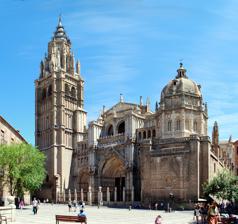
Building: Toledo Cathedral
Country: Spain
Year built: 1493
Seat of Archdiocese of Toledo, Spain Church in Toledo, Spain Toledo Cathedral Mary of Toledo Toledo Cathedral Spanish : Catedral Primada Santa María de Toledo Toledo Cathedral 39°51′25.5″N 4°01′26″W / 39.857083°N 4.02389°W / 39.857083; -4.02389 Location Toledo Country Spain Denomination Catholic Church Website www .catedralprimada .es History Status Cathedral Consecrated 587 Architecture Functional status Active Architect(s) Master Martín Petrus Petri Architectural type church Style High Gothic Groundbreaking 1227 Completed 1493 Specifications Length 120 metres (390 ft) Width 59 metres (194 ft) Nave width 18 metres (59 ft) Height 44.5 metres (146 ft) Administration Archdiocese Toledo Clergy Archbishop Francisco Cerro Chaves Dean D. Juan Sánchez Rodríguez ( Dean of the Chapter ) Laity Organist(s) Félix González-Mohíno Bartolomé The Primatial Cathedral of Saint Mary of Toledo ( Spanish : Catedral Primada Santa María de Toledo ), otherwise known as Toledo Cathedral , is a Catholic church in Toledo, Spain . It is the seat of the Metropolitan Archdiocese of Toledo . The cathedral of Toledo is one of the three 13th-century High Gothic cathedrals in Spain and is considered, in the opinion of some authorities, to be the magnum opus of the Gothic style in Spain. It was begun in 1226 under the rule of Ferdinand III , and the last Gothic contributions were made in the 15th century when, in 1493, the vaults of the central nave were finished during the time of the Catholic Monarchs . It was modeled after the Bourges Cathedral , although its five naves plan is a consequence of the constructors' intention to cover all of the sacred space of the former city mosque with the cathedral, and of the former sahn with the cloister . It also combines some characteristics of the Mudéjar style, mainly in the cloister, with the presence of multifoiled arches in the triforium . The spectacular incorporation of light and the structural achievements of the ambulatory vaults are some of its more remarkable aspects. It is built with white limestone from the quarries of Olihuelas, near Toledo. It is popularly known as Dives Toletana (meaning The Rich Toledan in Latin). The Mozarabic Chapel in the Cathedral of Toledo still uses the Hispano-Mozarabic Rite and music. History Origins The main façade, from the Plaza del Ayuntamiento. For many years, an unwritten popular tradition has held that there was originally a church from the era of the first Archbishop Eugene (Saint Eugene of Toledo) located in the same place as the present cathedral. This church was consecrated for a second time in the year 587, after having undergone some alterations, as testified by a 16th-century inscription preserved on a pillar in the rear of the nave of the church which states: In the name of the Lord the Church of Saint Mary was consecrated as Catholic, the first day of the ides of April, in the joyful first year of the reign of our most glorious king Flavius Reccared, Era 625 [13 of April of 587]. The city had been the episcopal seat of Visigothic Spain. The numerous Councils of Toledo attest to its important ecclesiastical past. Also, the abjuration of Arianism on the part of Reccared occurred there. The Muslim invasion did not immediately eliminate the Christian presence and the bishopric remained established in the church of Saint Mary of Alfizén. The Visigothic church was torn down and the main mosque of the city of Toledo was erected in its place. Some investigators point out that the prayer hall of the mosque corresponds with the layout of the five naves of the current cathedral; the sahn would coincide with part of the current cloister and the chapel of Saint Peter and the minaret with the belltower. Using certain archeological data it is possible to discern an Islamic column mounted inside the chapel of Saint Lucy; the marble shafts that decorate the exterior of the choir are an improvement of an old Muslim construction, and the intertwined arches of caliphate style in the triforium of the main chapel and of the ambulatory coincide with the Muslim construction tradition of Cordova . The Cathedral of Alfonso VI Alfonso VI of León and Castile. The city of Toledo was reconquered by Alfonso VI, King of León and Castile , in 1085. One of the points of the Muslim capitulation that made possible the transfer of the city without bloodshed was the king's promise to conserve and respect their institutions of higher learning, as well as the customs and religion of the Muslim population which had coexisted with the larger Mozarabic population. Naturally, the preservation of the main mosque was integral to this compromise. Shortly thereafter, the king had to depart on matters of state, leaving the city in charge of his wife Constance and the abbot of the monastery of Sahagún , Bernard of Sedirac (or Bernard of Cluny), who had been elevated to the rank of archbishop of Toledo. These two, in mutual accord and taking advantage of the absence of the king, undertook an unfortunate action which, as told by the priest Mariana in his General History of Spain , almost provoked a Muslim uprising and consequent ruin of the recently conquered city. On 25 October 1087, the archbishop in cooperation with Queen Constance sent an armed contingent to seize the mosque by force. They proceeded to install a provisional altar and hung a bell in the minaret, following Christian custom to 'cast out the filthiness of the law of Mohammed'. The priest Mariana writes that king Alfonso VI was so irritated by these events that neither the archbishop nor the queen were able to prevent him from ordering the execution of all the active participants. Legend tells that the local Muslim populace itself helped restore peace, with its chief negotiator, faqih Abu Walid, requesting the king to show mercy, and imploring his fellow townsmen to accept the Christian usurpation as legitimate. In gratitude for this gesture, the Cathedral Chapter dedicated a homage to Walid and ordered his effigy to be placed on one of the pillars in the main chapel, in this way perpetuating his memory. Thus the conversion of the Toledan mosque was upheld and it remained consecrated as a Christian cathedral. The building plans of the former mosque have not been preserved nor is the appearance of the structure known, but taking into account the preserved vestiges of mosques in other Spanish cities (in Seville , Jaén , Granada , Málaga , and the Mosque-Cathedral of Córdoba ), it may be supposed that it was a columnary building, with horseshoe arcades on top of columns in revision of earlier Roman and Visigothic construction. It is possible that it appeared very much like the Church of the Savior of Toledo, previously a mosque. King Alfonso VI made important donations to the new church. On 18 December 1086, the cathedral was placed under the advocacy of María and it was granted villas, hamlets, mills and one third of the revenues of all the rest of the churches of the city. The first royal privilege that is preserved is a prayer in Latin , beginning: Ego Disponente Deo Adefonsus, Esperie imperator, condeco sedi metropolitane, scilicet, Sancte Marie urbis Toletane honorem integrum ut decent abere pontificalem sedem secundum quod preteritis fuit constitutum a sanctis patribus... In English: I, Alfonsus, Emperor of Hesperia by the disposition of God, grant to the metropolitan See, that is, the church of Saint Mary in the city of Toledo, the complete honour that she should have the pontifical see according to what before was constituted by the holy fathers… Pope Urban II recognised this church in 1088 as the primatial cathedral over the rest of the kingdom. The mosque-cathedral remained intact until the 13th century, when in the year 1222 a Papal bull issued by the Pope authorised the construction of a new cathedral which was begun in 1224 (or 1225). The official ceremony of the laying of the foundation stone took place in 1226 (other sources say 1227), with the presence of King Ferdinand the Saint . Throughout the 13th century the cathedral's income tax was raised through the previous incorporation of Alcalá de Henares into its archiepiscopal territories in 1129. The Cathedral of the Archbishop Ximénez de Rada The layout of the cathedral as now seen was set in the 13th century, while Rodrigo Ximénez de Rada was archbishop of Toledo and during the reign of a young Ferdinand III of Castile. Commencement of the work was delayed until the king could be present at the official ceremonial cornerstone-laying (1227). Ximénez de Rada was elected bishop of Toledo in 1209, and thenceforth he defended the primacy of the Toledan See before the Papal authority. He aimed to build a grand cathedral, worthy of the city he governed. When he came to office, the mosque-cathedral had ample space, but with a low roof, making the interior noisy. The cathedral was aged; some sections had been demolished by his predecessor, and the structure lacked the slenderness and height of other religious edifices of similar importance. Ximénez de Rada became the enthusiastic promoter for a new cathedral, to be built in contemporary Gothic style . He was so enthusiastic about the project and involved himself so much in it that it was later falsely rumoured that he was the designer-architect of the cathedral. The archbishop spent a few years maintaining and reinforcing the old structure in hopes that his dream would be realised. The building Plan of the cathedral. The structure of the building is greatly influenced by the French Gothic style of the 13th century, but adapted to Spanish taste. It measures 120 metres (390 ft) in length by 59 metres (194 ft) in width and 44.5 metres (146 ft) high. It consists of five naves with transept and double ambulatory. The outer naves present an odd anomaly in being a little wider than the other two. The oldest part of the building is the sanctuary, which maintains in its architecture the original triforia that extended along the length of the naves and were removed in one of the many alterations that the cathedral underwent. Still in the Gothic period, these triforia were replaced with large stained-glass windows. Those triforia that survive in the sanctuary are of Mudéjar influence. The lowest section is made of cusped arches that rest on paired columns and the upper section presents interlaced arches typical of Mudéjar. It is not known if these Mudéjar themes existed in the previous mosque and were copied as a reminder or if they were added in one of the improvements of the stonework, as something original and tasteful. In the sanctuary, one encounters the double ambulatory, which is doubled as would correspond to a ground plan of five naves. This double ambulatory is of grand proportions and is enriched with architectural elements and an original vaulting. The new sections of the chapels were resolved with alternate plans of rectangles and triangles, which allowed for each chapel to be of a different size, rectangular plans being larger and triangular plans smaller. This method of distributing the sanctuary can be seen in the French cathedrals of Paris , Bourges and Le Mans , the last cathedral being the most similar in appearance, although the three are more slender in aspect than the Spanish cathedral. The various reforms that were made over time altered the arrangement of some of the chapels; for example, in one case just one chapel was reconstructed in the former space of three. The vaults of the naves are quadripartite except for those of the transept and the chancel which are reinforced with tiercerons . The master builders and their patrons The cathedral seen from the Church of San Ildefonso For centuries it was held with complete certainty that the first master architect of the cathedral of Toledo was Petrus Petri (Spanish: Pedro Pérez ). Such certainty was based on the only existing testimony regarding the authorship, a legend inscribed in vulgar Latin still visible on a tombstone: English translation: Petrus Petri, deceased in 1291, master of the church of Saint Mary of Toledo, whose fame was propagated by his good examples and customs, who constructed this temple and rests here, for what an admirable building he made, he will not feel the wrath of God. Towards the middle of the 20th century, the bishop of Ciudad Real thoroughly investigated this claim and brought to light a series of documents which demonstrated the existence of a first master prior to Petrus Petri called Master Martín, married to María Gómez and certainly of French origin, who had been summoned by Ximénez de Rada. One of the documents is dated to 1227 and names "a master Martín of the work of Saint Mary of Toledo". Another document lists income collected by the cathedral in 1234 and records again the name of "Master Martín of the work", of whom it is also written that he was a tenant of a house associated with the cathedral. In later writings there appear the names of Martín ( stonemason ) and Juan Martín (master of stonemasons), who are believed to be relatives of each other. No new documents have appeared, so at present this master Martín is accredited as the first architect. To this argument it must be added that the date of the beginning of construction does not correlate with the age of Petrus Petri who during those years must have been too young to be an architect. Studies released after this discovery indicate that the master Martín would be the designer of the chapels of the ambulatory and upon his departure by death or by absence the supervision of the work was taken up by master Petrus who finished the ambulatories and constructed the triforia in Toledan style. Towards the end of the 20th century, the sanctuary and two sections of the naves of the south side were completed. Near the end of the 14th century the existence of a master Rodrigo Alfonso is apparently documented; he laid the first stone of the cloister in 1389, under the patronage of Archbishop Pedro Tenorio , who died ten years later. The archbishop occupied himself with many works of the cathedral, such as the chapel of Saint Blaise in the cloister which is famous for the artistic richness of its frescos from the school of Siena . The next master of whom there is information was Alvar Martínez (in some sources called González), who was quantity surveyor of the Olihuelas limestone quarries at the boundary of Olías del Rey. He is the designer of the west façade whose construction was begun in 1418. Changes made in 1787 obscure the original appearance of this façade. He was also the designer of the only tower of the cathedral, which was built during the office of Archbishop Juan Martínez de Contreras, whose coat of arms appears in the frieze that crowns the first section. The crowning of the tower was done by another great master sculptor, the Fleming Hanequin de Bruselas, who moulded the coat of arms of the succeeding archbishop Juan de Cerezuela. With Hanequin came a group of illustrious masters: Egas Cueman (de Bruselas' brother) , Enrique Egas, and Juan Guas; these worked on façades, chapels, and sumptuary works, completing the work done in the Gothic idiom with their labor. The vaults at the footing of the central nave were closed in 1493, under the direction of Juan Guas and Enrique Egas, with the patronage and supervision of Cardinal Mendoza . Great patrons of the 16th century: works and artists Cardinal Ximénes de Cisneros During the 16th, 17th and 18th centuries, various modifications were made to the cathedral according to the new styles: architectural works including magnificent portals and chapels, and sumptuous works of sculpture and painting. The 16th century was the golden age of Toledo, which consequently came to be called the Imperial City . The best informed and most active patrons lived during this century. It was the archbishop-governors who, in the absence of the kings, attended to the city and added to its magnificence. In 1493, at the end of the 15th century, Cardinal Mendoza supervised the closing of the last vault of the cathedral and expressed in his will his desire to be buried in the presbytery. In the first decade of the 16th century, the cenotaph was built in Renaissance style. This work is attributed to a team working under the leadership of Domenico Fancelli, although some authorities attribute it to Andrea Sansovino. Cardinal Cisneros occupied the cardinalate office for twenty-two years; under his influence and sponsorship important works were done (perhaps the most important was the Mozarabic chapel), realised by masters of the stature of Juan Francés ( reja , or the ironwork screen, of the Mozarabic chapel), Enrique Egas, Juan de Borgoña (paintings of the Mozarabic chapel) and its grandmaster Pedro de Gumiel. Cisneros also ordered the magnificent main altarpiece to be built (the work of Diego Copín de Holanda) and the high cloister for the canonical community, plus the library. He was followed by Guillermo de Croy , the Chief of the Spanish treasury ( contador mayor ), who never resided in Toledo. Alfonso de Fonseca y Acevedo (who had been archbishop of Santiago de Compostela ) was the promoter of the New Kings chapel, which was planned by the architect Alonso de Covarrubias. Paintings by Mariano Salvador Maella were added in the 18th century. With the ascent of Bishop Juan Tavera, the Toledan Renaissance reached its height of splendor. Under his governance, the choir of Alonso Berruguete and Felipe Vigarny, the interior façades of the transept, the chapel of Saint John or of the Treasure and other façades and adornments were constructed. During Archbishop Juan Martínez Siliceo's time in office, the cathedral was adorned with the screen of the main chapel, the work of Francisco de Villalpando. Cardinal Gaspar de Quiroga was responsible for the architectural complex of the chapel of the Tabernacle, the Reliquary and the courtyard and house of the treasurer. The renderings and plans were drawn by the grandmaster Nicolás de Vergara el Mozo . To construct this complex, the Hospital of the King was torn down and rebuilt on its former site; these works were carried out under the supervision of Cardinal Bernardo de Sandoval y Rojas and the architect Nicolás de Vergara in the 17th century. Exterior Main façade and the great portals Puerta del Perdón ( Portal of Forgiveness ) The main façade faces an irregular square containing the town hall and the Archbishop's Palace. To the left is the bell tower and to the right the projecting Mozarabic chapel that occupies the place where the second tower was to be built. To the left of the main façade rises the only tower of the cathedral. The dome that is seen to the right belongs to the Mozarabic chapel which was commissioned by Cardinal Cisneros. The tower has two parts: the lower part, of square cross-section, was designed by Alvar Martínez; the upper, octagonal part was designed by Hanequin de Bruselas. It is topped by a spire. The main façade has three portals, known as, respectively, Puerta del Perdón (Portal of Forgiveness, in the centre), Puerta del Juicio Final (Portal of the Last Judgment, to the right) and Puerta del Infierno (Portal of Hell , to the left). The Portal of Forgiveness belongs to the 15th century—it was begun under the direction of Alvar Martínez in 1418. It is so called because indulgences were granted to penitents who entered through it. These days it is always closed and is used only on special occasions and upon the investiture of new archbishops of the primatial cathedral. It has one great arch with six Gothic archivolts . The decoration consists of typical Gothic iconography, with the figure of the Saviour in the mullion and an apostolates in the jambs . In the tympanum , the Virgin gives the chasuble to Saint Ildephonsus , a particularly special theme for the cathedral which is repeated in the interior in the chapels and paintings. The leaves of the doors measure more than five meters in height and are covered by elaborately fashioned bronze plates, which date to the 14th century. The Portal of the Last Judgement is the oldest of the three, and represents, as its name suggests, the Last Judgment. The Portal of Hell , in contrast, does not contain figurative motifs, only floral decoration. It is also known as the Portal of the Tower or of the Palms as it used to be reserved as an entrance for the procession of the palms on Palm Sunday . Puerta del reloj ( Portal of the Clock ) The façade was modified in 1787 by the architect Eugenio Durango under the orders of Cardinal Lorenzana. The sculptor was Mariano Salvatierra. The work was necessary because of the deterioration of the stone, which was not of good quality. It is possible that the portals were to be moved forward between buttresses instead of their current position, but this is not known for certain. Portal of the Clock The Portal of the Clock is the oldest of the portals, begun in the 14th century and located in the façade of the north side. In addition, it is also known as: Portal of the Fair , because it opened to the street where the fair was celebrated. Portal of the Chapinería (shoe-maker shop) , because it fronts the street which bears that name, the place where clogs were made and sold. Portal of the Ollas , because in its decoration some ollas can be seen. Portal of the Monarchs , alluding to the iconography of its sculpture. Portal of the Lost Boy , also because of the iconography. The tympanum is divided into four horizontal panels, in which there are scenes from the life of Christ: the Annunciation , the Nativity , the Adoration of the Magi , the Massacre of the Innocents , the Flight into Egypt , the Circumcision of Jesus , the Finding in the Temple , the Presentation of Jesus at the Temple , the Baptism and the Marriage at Cana . In the upper part of the tympanum, the Death of the Virgin is depicted. The column-mullion is decorated with an image of the Virgin and Child. In the jambs are images of kings and saints, all of which are the work of the sculptor Juan Alemán who also worked on the Portal of the Lions. Above this portal is found the later sculpting of Gregorio López Durango, whose work is also seen on the main façade. It is consolidation work that was needed because of the deteriorated state of the stone. The central intercolumniation above the portal is occupied by the face of the clock that gives it its name. The portal and its surrounding stonework form an appealing space with the entranceway enclosed by a Gothic screen; this is the work of Juan Francés, with very plain crosspieces, a small, carved frieze with a separation in the center, and a simple and harmonious design. Interior Inside are diverse medallions; the best are those of the Virgin of the Annunciation by Nicolás de Vergara el Mozo and of the Archangel Saint Gabriel by Juan Bautista Vázquez. It is also adorned with paintings and coats of arms. Above is the rose window of the 13th century that contains the oldest stained glass of the cathedral. Portal of the Lions Puerta de los Leones ( Portal of the Lions ) The Portal of the Lions was built in the 15th and 16th centuries. It is the most modern of the great portals. It is so named because of the lions that surmount the columns of the gate that encloses the small entranceway. In addition, it has two other names: New Portal , for being the last that was built. Portal of Joy , in allusion to the celebration of the Assumption of the Virgin that is represented in the face of the back wall, over the archivolts. It was constructed between the years 1460 and 1466, under the mandate of Archbishop Alfonso Carrillo de Acuña, with designs from Hanequin of Brussels , also known as Anequín de Egas Cueman, and Enrique de Egas Cueman, his son, in collaboration with the Flemish sculptors Pedro and Juan Guas and Juan Alemán, designer of the Apostolate. These artists supervised a large workshop that included prestigious stonemasons and carvers. The statuary of this portal is one of the best Hispano-Flemish assemblages of the 15th century, above all the Virgin of the column-mullion and the statues of the jambs. The cherubim and musical angels that accompany the ascension of Mary to the sky are works of art executed with great delicacy. The façade was altered by Durango and Salvatierra, the same as in the other portals, to enhance the appearance of the building. The bronze leaves of the doors are the work of Francisco de Villalpando, who created a masterpiece on the 35 panels or plates. They are hidden from view, protected with wood panels. On top is the great Rose Window of polychromatic stained glass. The interior of the portal corresponds to the great façade of the transept on its southern side, on top of which rests the small balcony with balustrade that corresponds to the tribune where the organ of the Emperor is located. Higher up is the rose window, surrounded by a frame with its pendentives decorated with rosettes. In the lower part of the great façade is the portal divided by a column- mullion . Above the doors are the tympanum sculpted with themes of the genealogy of the Virgin whose designers were the same who worked on the exterior of this portal. On top of the tympanum is the plateresque carving with a great medallion of the Coronation of the Virgin in the center, the work of Gregorio Pardo (eldest son of Felipe Vigarny). On both sides are the statues of David and Solomon , attributed to Esteban Jamete. To the right and left of this front are two sepulchres. The one on the right is empty (it is believed that it was prepared to receive the remains of Brother Bartolomé Carranza ); that of the left holds the remains of Canon Alfonso de Rojas, represented in a praying statue. The bronze reja (metalwork screen) was made a century after the great screens of the main chapel and of the choir, in a style completely different from these, valuing solidity and utility more than the taste for ornamentation of the previous century. Its designer was Juan Álvarez de Molina, a native of Úbeda ( Jaén ), who made the screen in the city of Toledo in 1647. The documents preserved in regard to this say that the master metalsmith received 8,504 reales and 12 maravedís, in addition to the 27,000 reales that had been given to him earlier. The document gives account of the cost of the metal employed, which was nearly as much as the total payment he received for the work. Other portals and façades of the cathedral Level Portal The Level Portal is of Neo-Classical style, built in 1800. It is the only entrance to the cathedral that is level with the ground, without steps, so giving it its name. It was customary for processions to exit through this portal. Façade of Saint Katherine The Façade of Saint Katherine is of late Gothic style. Its archivolts are carved with vegetal motifs of leaves and foliage. The pillar that makes the mullion is splendidly carved on its side faces, with castles and lions. In its interior, it has two sections. The higher section is ornamented with a series of statues with small dossals. Portal of the Presentation The Portal of the Presentation is from the time of Cardinal Tavera; it is richly carved with imagery of miniatures in good quality, very white stone. Tower Tower of the Cathedral The original plan was to build two symmetric towers on each side of the west façade, but when the one at the northern corner was raised, it was discovered that the ground beneath the site planned for the southern tower was unstable due to an underground water stream. Even so, the Mozarabic chapel was later built there. The tower was designed and built mostly by Alvar Martínez; it is Gothic, with some decorative Mudéjar influence and reaches a height of 92 m (301 ft). Four levels and a fifth of lesser height rise on a square elevated base which houses the chapel of the Treasury. Between the first and the second level a frieze of black marble unfolds horizontally, with the coat of arms of Archbishop Juan Martínez de Contreras (whose mandate was from 1422 until 1438) inlaid in white marble. Master Martínez completed this part of the work in 1422, but left no plans or drawings for construction of the pinnacle and its spire. This top level of the tower with its octagonal body was designed by the architect Hanequin de Bruselas, who was summoned to finish its construction with a group of accomplished masters: Egas Cueman, Enrique Egas and Juan Guas among others. The pinnacle with its buttressed arches rests on the octagonal barrel of the fifth level and is topped with a spire that supports three crowns imitating a papal tiara . Interior Looking down the main chapel. Main Chapel Interior of the cathedral The main chapel of the cathedral brings together a wealth of artwork, starting with the architecture of the enclosure itself. In its original state, the enclosure was separated into two parts with two independent vaults. The polygonal vault pertained to the chapel of the Old Monarchs, which was somewhat separated. With this arbitrary division, the presbytery was improperly narrow for such a grand cathedral. Cardinal Cisneros insisted that he wanted this part of the cathedral to be rebuilt and despite some resistance from the Chapel Chapter, he finally received its consent to demolish the old chapel and build one with a wider presbytery and sufficient space for the great Gothic retable which he himself had commissioned. Also, in its original state, the chapel had been enclosed laterally by two magnificent screens of stone, which were like enormous gates. The Pulpit , or Gospel side of the church, with its screen, was demolished to make room for the sepulchre of Cardinal Mendoza. The lectern, or Epistle side, remains as it was and by this it can be deduced that it was part of a larger work. Some art critics assure us that this stone screen is the most beautiful part of the cathedral. It is possible that its construction was completed during the tenure of Archbishop Pedro de Luna whose polychromatic shield and coat of arms of Castile and León are displayed here. It is adorned with abundant statuary including a sculpted choir of angels that appear to be flying. The two pillars that form the passage to the interior of the chapel were built to harmonize with this work of fretted stone. On the left pillar is a statue of Martín Alhaja, the famous shepherd who (according to legend) led King Alfonso VIII of Castile through the Despeñaperros Pass in the Battle of Las Navas de Tolosa ; the other pillar is called Faqih's Pillar after its statue of Abu Walid who brought King Alfonso VI a message of tolerance (see this section ). The whole sanctuary is covered with carved and chiselled mythological figures of all sizes. On the Pulpit side are the beautifully decorated sepulchres of Alfonso VII and Doña Berenguela with their recumbent statues, while on the Lectern side are the tombs of Sancho III of Castile (The Desired) and Sancho IV (The Brave). The images of the monarchs were carved in wood by Copín de Holanda and polychromed by Francisco de Amberes . Chapel of the Sepulchre Below the main altar is the Chapel of the Sepulchre in the form of a crypt. It is entered from outside the presbytery, through a screen and the Portal, and down a staircase. It is a vaulted chapel which contains three altars. The center altar is dedicated to the Holy Sepulchre and has a sculptural grouping carved by Copín de Holanda. The altar on the right has important paintings by Luis Medina and Francisco Ricci. The altar on the left is dedicated to Saint Julian and presents a carving of the archbishop and two Italian panels with the theme of Saint Peter and Saint Paul. Retable Retable of the cathedral The retable of the Cathedral of Toledo is an extremely florid Gothic altarpiece; it is one of the last examples of this artistic style, which was disappearing as the Renaissance began to take hold in Spain. Commissioned by Cardinal Cisneros , the work was begun in 1497 and finished in 1504. Among the architects, painters and sculptors who collaborated in this collective masterwork were: Enrique Egas and Pedro Gumiel (design), Francisco de Amberes and Juan de Borgoña (estofado: the technique of finishing sculpture of wood with gilding and punched patterns, and polychromy ), Rodrigo Alemán , Felipe Vigarny , Diego Copín de Holanda y Sebastián de Almonacid (religious images), and Joan Peti (carving and filigree ). The retable rises to a great height above the altar; it includes an important statuary and a magnificent, delicate filigree of balusters, spires, small dossals, and chambranles, all done by Joan Peti. It consists of five continuous panels, the center panel being the widest; it is five storeys tall, and the lines of separation are stair-stepped. The themes of the central panel from bottom to top are: the figure of a seated Virgin and Child plated in silver on the predella , above this the tabernacle and a Gothic monstrance carved in wood, then a depiction of the Nativity, and above that, the Ascension. The whole culminates in a monumental scene of Christ's crucifixion at Calvary. Further themes of the life and passion of Jesus are represented on the other panels. Sepulchre of Cardinal Mendoza The sepulchre of Cardinal Mendoza was located in the cathedral as he himself had decreed in 1493; the Chapel Chapter had been opposed from the beginning to its being situated in the Presbytery, this space was reserved as the privileged prerogative of the monarchs. Nevertheless, in the end the structure of the choir had to be altered and the royal tombs moved to accommodate the sepulchre. In its final decision the Chapter deferred to the personal intervention in favor of the Cardinal by the Catholic Monarchs, who cited the invaluable services performed by those whom Isabel the Catholic called 'the three beautiful sins of the cardinal' (his children). When he died, on 11 January 1495 in Guadalajara , it was said those present had seen a sparkling white cross, perhaps in an effort to invest his posthumous reputation with an aura of sanctity. The sepulchre of Cardinal Mendoza was the first Castilian Renaissance sepulchre. The structure consists of an open central arch and two smaller arches, carved on two façades and through which the tomb can be seen from inside and outside, following the model of a Roman triumphal arch, which was shocking to those who assisted in its construction, as much for its spectacular form as for abandoning the Gothic style, which until that moment was the established convention. The authorship of the work is not clear, though it is attributed to the Florentine Jacopo d'Antonio Sansovino who later worked in the Portuguese court with a similar style. The impact on other later works was enormous: the sepulchres of Fadrique of Portugal, Pedro López de Ayala or Fernando de Arce, among others, were partial imitations of this new model. The interior chapels: overview Vaulted ceiling, high altar, and reja of the main chapel The main and minor chapels , conceived in the project of Rodrigo Ximénez de Rada, in their original state surrounded the sanctuary of the cathedral. Some were removed and others were widened or re-ordered. Of the minor chapels only the chapels of Saint Ann and Saint Giles remain. Of the main chapels those of Saint John the Baptist and Saint Leocadia remain with elements from the first era. The chapels of the Old Monarchs and of Saint Lucy remain with alterations only to their ornamentation. The rest were drastically modified or removed, even though in some the entrance can still be recognized: six small chapels of the ambulatory gave way in the 14th and 15th centuries to the burial chapels of Saint Ildephonsus and Saint James; that of the Christ of the Column (also called of Saint Bartholomew) was transformed at the beginning of the 17th century to give way to that of the Christ of the Students; those of Saint Barbara, of Saint Nicholas, of Saint Elizabeth and of the Holy Trinity were integrated into other structures although some details permit their earlier appearance to be discerned. After the various modifications, there now can be found the aforementioned Chapels of the Old Monarchs, Saint John the Baptist, Saint Leocadia and Saint Lucy, including that of Saint Eugene, of Saint Blaise (incorporated into the cloister), of Saint Peter and of the New Monarchs. In the subsequent remodeling and construction, the architects almost always followed the criterion of advancing from the sanctuary of the cathedral towards the wall, which explains the sometimes chaotic current layout, with respect to the early designs. The first name of the chapel of the Old Monarchs is unknown. The current name had its origin in 1498 when Cardinal Cisneros wanted to transfer the royal tombs from the main chapel, which in the end was never done. In the 13th century, this served as a sepulchre to house the remains of Archbishop González Díaz Palomeque. The chapel of Saint Lucy is one of the few places in the cathedral where some remains of the old mosque can still be seen—in particular, a column and its capital. The chapel of Saint Eugene (also called of Saint Peter the Old or of the Corpus Christi), is located on the south side, and retains the architectural style of the 13th century in contrast to the rest of the cathedral. The chapel of Saint Peter is the largest of all and serves as a parochial chapel. The cathedral has a heptagonal sanctuary, with two rows, and tierceron vaults; it was built at the beginning of the 15th century to serve as a burial chamber for Archbishop Sancho de Rojas. Mozarabic chapel Capilla Mozárabe The Mozarabic chapel is located at the southeast corner, and incorporates the foundations of an unbuilt second tower. The chapel was named originally the Chapel of the Corpus Christi in 1500 by Cardinal Cisneros . Its purpose was to provide a worship place for followers of the Hispano-Mozarabic rites . Centuries earlier, on 20 March 1101, King Alfonso VI had given certain privileges to the Mozarabes of Toledo in exchange for tribute. In 1371, King Henry II confirmed these privileges. Having founded this chapel, Cisneros encouraged the restoration and republishing of the codices, breviaries and missals of their rites; he seems to have aimed to conciliate that subset of the faithful. This supposition is reinforced by notice of the large sum he had to pay the Cathedral Chapter in order to do the work of joining the old chapter house and the minor chapels. The huge sum of 3800 gold florins was raised, suggesting there were sufficient local patrons in town to support the effort. Services in the Mozarabic Rite are still performed in this chapel. The chapel design encompasses a square floor plan under an octagonal dome. A coffered ceiling of Mozarabic style has been lost (perhaps in the fire in 1620, or by later remodeling). The current dome was designed in the 17th century by the son of El Greco , Jorge Manuel Theotocópuli ; it displays eight sections and a large roof lantern cupola. In the interior, Cardinal Cisneros commissioned Juan de Borgoña to depict highlights of the conquest of Oran . The Gothic ironwork screen was fashioned by Juan Francés (1524), and incorporates among its ornamental elements the coat of arms of Cardinal Cisneros. The mosaic crucifix dates to the 18th century. It is said that it was brought from Rome and that the ship was shipwrecked in transit, leaving the image for a time at the bottom of the sea until it was recovered. The crucifix proper is made of a single piece, carved in Mexican fennel root. Another Gothic rood screen , the work of the Toledan Julio Pascual , separates the choir from the rest of the chapel. Chapel of the New Monarchs The name Chapel of the New Monarchs is in reference to the new lineage of the Trastámara . The current chapel is located on the north side of the chapels of Saint James and of Leocadia, in the sanctuary, on the north side. It has an odd and difficult entrance designed by the architect Alonso de Covarrubias . Before being moved to this space, it was called the Royal Chapel and was located at the foot of the cathedral, on the side nave of the north side (the Gospel Pulpit side), encompassing the last section, which cut off and impeded passage to the end of the nave. The Chapel Chapter wanted to change the location of this chapel to clear the nave, and Archbishop Alonso de Fonseca y Acevedo asked for permission to change its position in his correspondence with the King. The difficulty was finding a suitable site, which was finally resolved through the efforts of its architect, Alonso de Covarrubias. Tomb of John I of Castile More than a chapel, it can be considered as a small church, of one nave with two sections and a polygonal apse, including a sacristy and an entrance vestibule, the original design of Covarrubias. It was built between 1531 and 1534. It is the first great work done by Covarrubias in Toledo. The two sections of the nave have Gothic Cross vaults but all of the ornamentation and carving of the sepulchres is in Renaissance style. They are separated by a screen, the work of Domingo de Céspedes. The first section forms the body of the small church with some altars and in the second section is where the relocated royal sepulchres were placed in Renaissance vaulted tombs, the work of Covarrubias. On one side are Henry II and his wife Juana Manuel ; in front of them, lying in sarcophagi, are Henry III the Infirm and Catherine of Lancaster . Through the arch that gives access to the presbytery are two small altars in neoclassical style. The main altar is by Mateo Medina. It has a painting by Maella with the theme of the Descension, framed by two Corinthian columns. On both sides of this altar are tombs with the respective praying statues of John I of Castile and his wife Eleanor of Aragon . As a historical memorial, the armor of the second lieutenant Duarte de Almeida, who fought in the Battle de Toro (where he lost both arms, and was taken prisoner by the troops of the Catholic Monarchs in 1476), is kept in this chapel. Chapels of the south wall Chapel of the Epiphany : is a continuation of the Mozarabic chapel. The painting of the altarpiece, attributed to Juan de Borgoña (died c. 1438), on the theme of the Adoration of the Magi, inspired the name of this chapel. It was endowed in 1397 by Pedro Fernández de Burgos and his wife Maria Fernandez, who are buried on the Epistle side of the wall. It was later restored by Luis Daza (died 1504) who was chaplain to Henry IV. It has a well-executed screen enclosing it, in the style of the rejero ( screen-maker ) Juan Francés. A portrait of the chaplain is seen in the figure of the donor in the predella of the altarpiece. On one side of this chapel is his sepulchre, in a Gothic arcosolium . The frescos in the Chapter Room, also by Juan de Borgona, representing the life of the Virgin, Christ's Passion, and the Last Judgment set within a trompe l'oeil gallery of columns, have long been understood to be the first introduction of a Renaissance painting style to Castile. Chapel of the Conception : is accessed through a screen of much artistic value which incorporates the coat of arms of the Salcedo family, as construction of the chapel was financed in 1502 by Juan de Salcedo, apostolic protonotary and Toledan canon. On its altarpiece are paintings by Francisco de Amberes and to the left side is the sepulchre of its patron. Chapel of Saint Martin: is also enclosed by a large screen, signed by Juan Francés with the following signature: "Juan Francés, grandmaster reja-maker". The chapel has a well-regarded altarpiece, believed to have been worked on by the masters Juan de Borgoña and Francisco de Amberes. It is divided into three panels and five vertical sections. The central panel represents the namesake of the chapel, Saint Martin of Tours ; it is believed to be the work of Andrés Florentino. On the sides of the altar are arcosolia containing the sepulchres of the canons Tomás González de Villanueva and Juan López de León; their sarcophagi are covered by their recumbent statues. Chapel of Saint Eugene: is unique in retaining the original architecture from the 13th century. Previously called the Chapel of Saint Peter, its name was changed during the time of the Archbishop Sancho de Rojas. It is enclosed by a screen very similar to the others signed by Juan Francés. On the altarpiece is the image of its namesake saint, the archbishop of Toledo, by Copín de Holanda. This chapel contains a work distinguished by its early date and its art, i.e., the sepulchre of the Bailiff of Toledo called Fernán Gudiel, who died in 1278. It is in Mudéjar style, with neither architecture nor sculpture, decorated simply with plasterwork in which geometric themes predominate. The arcosolium is delimited by two double columns that protrude from the upper frieze or cornice, which is adorned with decorative corbels called muqarnas . Lining this cornice is a repetitive inscription in the Arabic language which says: "The Mother of God. To the Virgin Mary". Toledo - St. Christopher carrying the Christ Child The other tomb is the burial place of the canon and bishop Ferdinand of Castillo, who died in 1521, the work wholly done by Alonso de Covarrubias. On the wall of the aisle between the chapel and the Portal of the Lions is the monumental painting of Saint Christopher ( San Cristobalón ) carrying the Christ child, painted in an earlier period and restored in 1638 by the painter Gabriel de Rueda. Chapels of the ambulatory The original chapels were small and were designed to alternate in size, according to how the vaults were aligned. With time, reforms were made that completely changed the placement and size of some of these. The original chapels Chapel of Saint Lucy (Patron saint of the blind): also called Chapel of Saint Joseph. Its original architecture from the 13th century is preserved; it contains some paintings and epitaphs. Chapel of the Old Monarchs : the previous chapel with this name, founded by Sancho IV, was located in the high part of the presbytery, where the sepulchres of the monarchs are paid respect. Cardinal Cisneros had it dismantled and ordered it relocated to the place it now occupies. It is enclosed with a well-worked screen by Domingo de Céspedes. The chapel contains three interesting retables: the center retable has eleven good Hispano-Flemish panels and a relic of the Holy Face of Jesus , a present from Pope Innocent X, which King Philip IV commanded to be placed here. Chapel of Saint Ann : has a fine Plateresque screen and contains the tomb of its sponsor, Juan de Mariana. It is one of the smallest chapels. Chapel of Saint John the Baptist : is enclosed with a Gothic screen. Its sponsor was the archdeacon of Niebla and canon of Toledo, Fernando Díaz de Toledo, whose tomb suffered damage in 1790, sparing only the recumbent figure which was placed on one side of the chapel. A relic with a valuable ivory statue of Christ is also preserved in a shrine within this space. The chapel has a sacristy, corresponding to what had been the chapel of Saint Britus or Saint Bricius. Chapel of Saint Giles : is considered a jewel amongst the chapels, although it is very small. Its sponsor was Miguel Díaz, canon and apostolic notary, a man of refined artistic taste who commissioned the entire interior to be painted with decoration in Pompeiian style, a style which at the time was fashionable in the Escorial . The screenwork was also executed in good taste. The chapel has a small altar of various marblework. The Chapterhouse ( Sala Capitular ) Beyond the chapels of the ambulatory stands the Chapterhouse. First one passes through a fine portal by Diego Copin (1510) to the Antesala , an old chapel of small size which serves as a kind of vestibule through which the Chapterhouse is entered; it has a marble floor, an artesonado (a coffered wooden ceiling with lacery of interlaced laths), by Francisco de Lara (1517), and a plateresque frieze by Juan de Borgoña. The Antesala is furnished with wardrobes or cabinets; the finer work on the left with Hellenistic decoration is by Gregorio Pardo (1551), and that on the right is by Gregorio López Durango (1780). The square portal leading from here to the Chapterhouse proper was executed in the so-called Cisneros style by Master Pablo and Bernardino Bonifacio de Tovar, combining Mudéjar features with Plateresque decoration, in 1510. Chapterhouse of the Cathedral of Toledo The Chapterhouse was commissioned by Cardinal Cisneros to be built abutting the apse on its south side, in 1504. The drawing of the plans was assigned to the architect Enrique Egas. It is a rectangular unvaulted room, with a beautiful artesonado coffered ceiling done by Diego López de Arenas and Francisco de Lara between 1508 and 1510 in the Cisneros style. It is painted red, blue and gold; the frieze ( alicer ) has a very rich plateresque ornamentation. The painting and frieze were the work of Luis de Medina and Alfonso Sanchez (1510). The entire room is traversed by a wood pew which functions as the seat of honuor for the prelates, save the archbishopric chair at the end of the room, centre of the wall, carved by Copín de Holanda and finished in 1514. Above the seats of honor, in two rows and lining the walls are the portraits of all the archbishops from Saint Eugene to the last. Juan de Borgoña painted the series of portraits from Saint Eugene to Cardinal Cisneros. Those of Sandoval and Rojas were done by Tristán; of Moscoso, by Ricci; of Iguanzo, by Vicente López. Between the gallery of portraits and the frieze of the coffering, the walls are adorned with a celebrated series of frescoes by Juan de Borgoña. This constitutes one of the great collections of Spanish wall paintings. Trompe l'oeil columns divide the panels where scenes of the life of the Virgin and of the Passion of Christ are depicted. Chapel of Saint Ildephonsus : is situated in the centre of the ambulatory and faces El Transparente , a Baroque altarpiece created in 1729-1732 by Narciso Tomé and his four sons. The chapel is consecrated under the protection of Saint Ildephonsus; its construction dates from the end of the 14th century by the expressed desire of Cardinal Gil Carrillo of Albornoz as a burial chapel for himself and his family, which he did not see completed. Cardinal Albornoz died in Viterbo, Italy, in 1367; his remains were later transferred to Toledo where Henry of Castile had them entombed with almost royal honours. The chapel occupies the space of three earlier chapels: one large central chapel and two smaller side chapels. It is of octagonal plan, being one of the first chapels in which the model of an octagon was used for a burial chapel. On the keystone of the central arch of the entranceway is a portrait painting of Esteban Illán, who proclaimed Alfonso VIII as king of Castile, doing so from the height of the tower of Saint Roman. The chapel is built in three styles of different periods: Gothic in the arches, vaults and a sepulchre; Plateresque in the sepulchre of the bishop of Ávila ; and Neo-Classical in the central altar. This 18th-century altar was made of marble, jasper and bronze, and was designed by Ventura Rodríguez ; the large relief in its centre, with its theme of the gift of the chasuble to Saint Ildephonsus, is the work of Manuel Francisco Álvarez (1783), completed during the time of Cardinal Lorenzana. The Sepulchres of the Chapel of Saint Ildephonsus The sepulchre of Cardinal Gil Carrillo de Albornoz is in the center of the chapel, with Gothic decoration of small arches and lamenting figures on its four faces. To the right of the altar is the sepulchre of the bishop of Ávila, Alonso Carrillo of Albornoz, who died in 1514. This, the work of Vasco de la Zarza, Castilian Renaissance sculptor, is considered the best work of the chapel. The remaining sepulchres are other tombs of the Albornoz family. Chapel of Saint James Álvaro de Luna y Jarana wearing the cope ( cloak ) of the Order of Santiago , and its cross on his chest. Grand Master of the order from 1445 to 1453, he prays before the altarpiece of the chapel of St. James in the cathedral of Toledo. Also called the Chapel of Álvaro de Luna for the historical figure who commissioned the chapel as a burial place for himself and his family. This is one of the largest of the ambulatory, occupying the space of three of the old chapels: one large chapel and two small chapels; its floor plan is laid out in octagonal shape. The Chapel of Saint James is of a very pure and select Flamboyant style, one of the best examples that exist in Spain. This most elaborate Gothic style is reflected in the entrance arches with their openwork traceries and in the skylight of the blind arches of the interior, in the gables, the ornaments (openwork and hanging festoon), and the structural ribs rising from the floor that cross the vault forming a star. Nevertheless, the exterior features are austere, and completely Hispanic. Granite was used for the cladding, in contrast with the pleasing whiteness of the stone of the interior; the dome is crested in the manner of a battlemented castle with turrets. History In 1435, High Constable of Castile Álvaro de Luna had reached the height of his political power. He wanted his own chapel in the primatial cathedral as a sepulchre for himself and his family, so he bought the earlier chapel of Saint Thomas of Canterbury which had been commissioned in the 12th century by Queen Eleanor Plantagenet , this being the first chapel dedicated to the saint outside England. It is known that Álvaro commissioned the sepulchre while he was still alive; a three-dimensional figure of his person was made that consisted in a somewhat strange device—the bronze figure raised up and knelt down by means of a special mechanism activated at the moment the mass started. When he was executed under orders of King John II , the chapel was still under construction so its completion was placed in care of his wife, Juana de Pimentel, and later of his daughter, María de Luna, who commissioned the sculpting of her parents' sarcophagi in 1498. This was the probable year of the chapel's completion by the great company of masters who were the associates of Hanequin de Bruselas. Retable The retable is a Gothic altarpiece, the work of Pedro de Gumiel with fourteen panels painted by Sancho de Zamora. He was contracted by María de Luna in 1488. In the center is an equestrian figure of Saint James, the work of Juan de Segovia. In the center of the predella is represented the scene of the Weeping Before a Dead Christ , and on its sides the Count Álvaro and his wife are portrayed as patrons accompanied by Saint Francis and Saint Anthony. Burials The two sepulchres in the center of the chapel belong to Álvaro and his wife Juana de Pimentel. The reclining figures are Hispano-Flemish sculptures by Pablo Ortiz. The praying figures in the corners are of high quality: a Knight of Santiago kneels at each corner of Álvaro's tomb, in the corners of his wife's tomb are four Franciscan friars. In recesses in the left wall are the tombs of Juan de Luna (the son of Álvaro), Álvaro de Luna (father), the archbishop Juan of Cerezuela (brother) and Archbishop Pedro de Luna (uncle). The Dukes Infante have their own burial crypt beneath the chapel. Chapel of Saint Leocadia : has a lattice of stone worked in Flamboyant style. It served as a burial chapel for the canon Juan Ruiz Ribera who commissioned its restoration in 1536; his ashes are in an urn located inside a niche. His uncle Juan Ruiz the Elder is buried in the front wall . In the retable may be found the namesake image of Saint Leocadia, a painting of the 18th century by Ramón Seyro (student of Mariano Salvador Maella), framed in white and black marblework. Chapel of the Christ of the Column : is a very small space. The most significant feature is the altar attributed to Diego Copín de Holanda, with well-done carvings of Christ on the column between Saint Peter and Saint John, in an attitude of prayer. Chapels of the north wall Chapel of Saint Peter : is situated between the Portal of the Clock and the Chapel of Saint Catherine (which leads to the cloister). Its patron was Sancho de Rojas who is buried here; more than a chapel, it sometimes serves as a parish church. The entrance, delimited by an iron screen, is through a Gothic portal decorated by archivolts with vegetal and heraldic themes in which are replicated the five-star motif found on the coat of arms of the Rojas. The interior wall has fresco paintings attributed to Pedro Berruguete or to Íñigo Comontes . A bust image of the archbishop decorates the vertex of the last archivolt, and to the right and left are small busts of the fourteen ranking bishops of the Chapter. In the centre and over the statuette of the archbishop is another Gothic image of Saint Peter on his throne. Chapel of Mercy : founded by the canon treasurer Alfonso Martínez for his burial. The altar is dedicated to Saint Teresa whose image is attributed to Pedro de Mena or to his studio. Chapel of the Baptismal Font : The most notable feature is the ironwork screen by Domingo of Céspedes . The bronze baptismal font is highly decorated with Gothic-Renaissance elements. Chapel of Our Lady of La Antigua : has a decorated ironwork screen. It is consecrated to the Virgen de la Antigua , an icon which tradition claims predates the Muslim conquest of Toledo. Chapel of Doña Teresa de Haro : also known as of the Christ of the Spoons in reference to the ladles on the coat of arms of the López de Padilla family. It was founded by Teresa de Haro, widow of Marshal Diego López de Padilla. Composite unity of the Herrerian spaces This section pertains to the comprehensive architectural composition of the spaces of the Sacristy (including the vestuary and other rooms), the courtyard and house of the Treasurer, the Chapel of the Tabernacle and Chapel of the Eighths or of the Reliquary, situated at the north side of the cathedral. Sacristy Ceiling fresco by Luca Giordano The sacristy exhibits treasures from the cathedral's collection, including many major works of art. It is a large space that includes the apartments of the ante-sacristy and the vestuary with its collection of garments. The ante-sacristy is a rectangular room decorated with paintings by the Italian artists Vincenzo Carducci and Eugenio Caxés , as well as Francisco Ricci and the Neapolitan Luca Giordano . Ceiling fresco in Toledo Cathedral The sacristy was designed by Francisco Vergara the Greater and Juan Bautista Monegro, in Herrerian style. The barrel vault, inset with lunettes accommodating the windows, is lavishly decorated with frescos by Luca Giordano. The principal theme is the Clothing of Saint Ildephonsus with the Chasuble , a theme that is repeated throughout the cathedral in paintings and sculpture. The walls display a variety of elaborately framed paintings, forming a gallery of works by several great masters. The most renowned are the fifteen by El Greco , including his El Expolio ( The Disrobing of Christ ) on the high altar, framed by marblework and a pair of Corinthian columns. This painting underwent cleaning and conservation at the Prado in Madrid, returning in 2014. There are also works by Luis de Morales , Pedro de Orrente , Juan Pantoja de la Cruz , Juan de Borgoña , Luis Tristán, Anthony van Dyck , Francisco Goya ( The Arrest of Christ ), Bassano the Younger and others. In addition to the paintings, there is a collection of valuable objects, most especially the Rich Bible of Saint Louis, which belonged to the king of France and dates from 1250; it has 750 miniatures on the cover and 5,000 more distributed in the manuscript pages of its three volumes. This was an acquisition of Alfonso X of Castile . The Disrobing of Christ , 1579, by El Greco In the next room is the vestuary with the ceiling groins painted by Claudio Coello and José Donoso. In this space are found several paintings: Titian 's portrait Pope Paul III , Velázquez 's Cardinal Gaspar de Borja , Caravaggio 's John the Baptist and Giovanni Bellini 's Burial of Christ . One of the apartments contains a collection of garments that includes many valuable pieces. There are a total of 70 suits here; these include vestments of the 16th and 17th centuries, some embroidered by the father of Alonso de Covarrubias, who held the office of the vestuary. The cope of archbishop Sancho of Aragón , son of James I of Aragon , is noteworthy; it is embroidered with heraldic emblems. Another good example is the cope of Cardinal Gil de Albornoz, with Gothic embroidery of scenes from the Bible and lives of the Saints, principally English. The collection also contains the zucchetto and an embroidered lappet of the great tiara that Charles I of Spain wore at his coronation in Aachen . There is an Arab standard on display here as well, won in the Battle of Rio Salado , and a collection of tapestry with more than seventy exemplary pieces. There are sketches by Rubens , the gift of Archbishop Fernández Portocorracero, which he commissioned expressly for the cathedral. Some of these are hung on the walls of the cathedral during the feast days of Corpus Christi . Chapel of the Virgin of the Tabernacle Along with the adjacent chapel called the Chapel of the Eighths, this chapel is the best example of the Herrerian building style in the cathedral. The grandeur of its new structure and ornamentation in the stark Herrerian style of the latter 16th century is owed to Cardinal Bernardo de Rojas y Sandoval. These works were begun by Nicolás de Vergara el Mozo and finished around 1616. Juan Bautista Monegro and Jorge Manuel Theotocópuli (son of the painter El Greco) participated in the project as well. The chapel is under the protection of the Virgin of the Tabernacle, a Roman-style carving which was plated in silver in the 13th century and later dressed with a mantle studded in pearls. This image has always been called by the name 'Saint Mary'. Tradition holds that it belonged to the Apostles and was brought to Toledo by Saint Eugene. Also entering into the legend is the fact that it was hidden during the period of Muslim rule and restored later by King Alfonso VI. The walls are clad in marblework and the great dome is supported by pendentives. On the north wall is the altar with an image of the Virgin and in one of the side walls, the sepulchre of Cardinal Sandoval y Rojas. Chapel of the Eighths This chapel is so named because of its octagonal plan, though it is sometimes called the Chapel of the Reliquary for the many relics kept there. The entrance to this chapel is by two doors flanking the altar of the chapel of the Tabernacle. The walls are decorated with marblework. The chapel is crowned by a dome with a roof lantern cupola , the work of Jorge Manuel Theotocópuli , while the interior of the dome itself was decorated by the painters Francisco Ricci and Juan Carreño . In the altars semi-detached to the walls are historically and artistically interesting reliquaries. The relics include a piece of the veil of Saint Leocadia (the Hispano-Roman Toledan virgin) which, according to the legend, was cut by Saint Ildephonsus off the saint's person when she appeared in the year 666. It is said that Recceswinth lent his knife to the saint to perform this act; the knife is also kept as a relic. Stained glass windows Stained glass windows The stained glass windows together constitute a very beautiful and important collection of artworks. The Cathedral of Saint Mary of Toledo is one of the Castilian buildings that preserves the most medieval stained glass windows. They were produced from the 14th to the 17th centuries; restorations were done in the 18th century, according to changes in style that had evolved with the passing of the years. The oldest, and also the most appreciated for the beauty of their stained glass, are those of the Rose Window of the transept (over the Portal of the Clock ) and some of those of the ambulatory, even though these have a softer color. Then there are those of the main chapel and those of the north aisle of the transept on the east side that display enormous figures of saints and apostles. The makers of many of the 15th-century windows are documented. It is known that those of the main chapel and some of the transept were created by the glass-maker Jacobo Dolfin and his servant Luis, and those of the southern transept and some large windows of the main nave on the Epistle side, by the masters Pedro Bonifacio, Cristóbal, and the German monk Pedro. Later, works by the Toledan master Enrique appear. The stained glass windows of the 16th century are adorned with figures done in Renaissance style. On these worked such renowned masters as Vasco de Troya (in 1502), Juan de Cuesta (1506) and Alejo Ximénez (1509–1513), who worked on those of the side naves and of the west façade. The stained glass windows of the Rose Window and of the Portal of the Lions are by Nicolás de Vergara el Mozo . At the beginning of the 18th century, new stained glass was made to replace that which had been damaged. The artist Francisco Sánchez Martínez (one of the last glass-makers of the cathedral) was one of the better restorers, even though no new designs were produced and the old motifs were repeated. During the Spanish Civil War the glass deteriorated badly, but in the latter years of the 20th century a great restoration effort was undertaken and some of the brilliance of former periods was revived. El Transparente El Transparente of the cathedral El Transparente of Toledo Cathedral One of the most outstanding features of the Cathedral is the Baroque altarpiece called El Transparente . Its name refers to the unique illumination provided by a large skylight cut very high up into the thick wall across the ambulatory behind the high altar, and another hole cut into the back of the altarpiece itself to allow shafts of sunlight to strike the tabernacle . This lower hole also allows persons in the ambulatory to see through the altarpiece to the tabernacle, so that they are seeing through its transparency, so to speak. The work was commissioned by Diego de Astorga y Céspedes, Archbishop of Toledo, who wished to mark the presence of the Holy Sacrament with a glorious monument. El Transparente is several storeys high and is extraordinarily well-executed with fantastic figures done in stucco , painting , bronze castings, and multiple colors of marble ; it is a masterpiece of Baroque mixed media by Narciso Tomé and his four sons (two architects, one painter and one sculptor). The illumination is enhanced when the Mass is being said in the mornings and the sun shines from the east, shafts of sunlight from the appropriately oriented skylight striking the tabernacle through the hole in the back of the retable, giving the impression that the whole altar is rising to heaven . The fully Baroque display contrasts strongly with the predominant Gothic style of the cathedral. The cathedral is also illuminated through more than 750 stained glass windows from the 14th, 15th and 16th centuries, the work of some of the greatest masters of the times. The Renaissance Rejería in the cathedral The chapel screen in the foreground In the 16th century, the rejas , or decorative ironwork screens placed in front of the choir, the chapels, and sometimes even the altars, were made in Renaissance style. Their bars, columns, and crests were made with great delicacy and often included fine gold work. The bar is the principal element articulating or dividing the sections, sometimes serving as a support for candelabra and tenebrarios (triangular candelabra). In their manufacture they were worked first in the forge by hammer and anvil and then by lathe. The Renaissance screens are divided into two or three horizontal levels by transverse bars which in turn are vertically divided by columns which were intercalated between the thinner upright bars. Almost all are adorned with mythological figures, medallions, candelabra and crestings. They were forged of iron and later plated in gold or silver. The master rejeros (reja-makers) who worked in the cathedral were: Domingo de Céspedes, Francisco de Villalpando, Juan Francés and Julio Pascual. Main Treasure of the cathedral The Chapel of the Treasure is located in the old chapel of Saint John, occupying the site of the former tower chapel, called the Quo Vadis. It stands before the Mozárabe chapel, on the north side, directly below the cathedral tower. In reality, it was never a true chapel, instead it served as sacristy to the chapel of the New Monarchs before its transfer. It was designed and built in 1537 by Alonso de Covarrubias, in the Renaissance style. Since 1870 this has been the repository of the Cathedral Treasure , called Las Alhajas , or "The Jewels". The building has an unusual façade, designed by Covarrubias. Because it was intended originally to be the burial chapel of Cardinal Juan Pardo de Tavera , its sculptures allude as much to his death as to his life. This façade consists of a closed, round arch framed by two very ornate columns; the linteled door is open. Covarrubias carved a bust of Saint John the Baptist on the tympanum (the space between the arch and the lintel), inside of a medallion or tondo supported by tenantes , or standing figures, one on each side, sculpted as angels in human form; John the Baptist was the patron saint of Cardinal Tavera. Above is a niche which contains the sculptural group depicting the events of the Quo Vadis legend over a floor of shells, in an allusion to death; this is the work of the sculptor Olarte. The group is enclosed by balustraded columns of rich ornamentation. On both sides of the niche is the coat of arms of Cardinal Tavera (repeated in smaller size in the tympanum) and below them, the coat of arms of the canon Diego López de Ayala, who was a great patron of the cathedral. The Chapel of the Treasure has an artesonado ceiling, painted in gold and black, with carved flowers and figures. In its interior are multiple glass display cabinets that hold the treasure of the cathedral, which consists of liturgical objects, relics, crosiers, clothing, etc., including the mantle of the Virgen del Sagrario embroidered by Felipe Corral, and perhaps the most remarkable specimen of embroidery that exists in Spain. It is made of twelve yards of silver cloth, entirely covered with gold, pearls, rubies, sapphires and emeralds. There are two good carvings, one by Juan Martínez Montañés and another by Pedro de Mena, a wooden statue of St. Francis of Assisi . The most valuable and important piece in the Treasure is the gorgeous Custodia , the monumental monstrance by Enrique de Arfe . The Great Monstrance of Arfe The Monstrance The most important object kept in the Chapel of the Treasure is the great Monstrance of Arfe , also known as La Gran Ostensoria de Toledo . Made of the finest silver and gold and bejeweled with gems, it measures over ten feet tall. The monstrance is famous for being used in the annual feast of Corpus Christi of Toledo . The creator of the Great Monstrance was the metalworker Enrique de Arfe , born Heinrich von Harff, originally from Jülich or Harff near Cologne , Germany. Arfe labored on it from 1517–1524, on commission to Cardinal Cisneros. It is of late Gothic design. This triumph of the silversmith's craft is in the form of a Gothic temple, with all the architectural details, such as columns, arches, and vaultings, the whole resembling a delicate lacework. Scenes from the life of the Saviour are illustrated in relief. It has two hundred and sixty statuettes of various sizes, all exhibiting the same skill in workmanship. The Great Monstrance has a hexagonal base, and rises on small exquisitely made columns, with adornments of gems and varied figurines of angels and saints, fleurons, small bells and clappers. The work is crowned in the uppermost section by a 17th-century cross. The pedestal on which it sits is in the Baroque style of the 18th century. Originally made of silver, Archbishop Quiroga commissioned its gilding to match the gold plated wood of the monstrance of the altar; it was gilded in 1595 by Valdivieso and Morino. Today it is encased under bulletproof glass and heavily guarded by an automatic security system within the grounds of the cathedral. In the Middle Ages, Cardinal Cisneros wanted to compete for a grander monstrance than that of Isabella the Catholic , and to show it off in the procession of the Corpus Christi of Toledo, which at the time was the most important feast in the Kingdom of Castile. The monstrance took seven years to create and its cost surpassed 15 million maravedís , of which Arfe received the stipulated 2,700 reales . He was awarded a bonus of 2,500 maravedís that the cathedral's chapter presented to him on Christmas of 1523, having been impressed by the magnificence of his work. Since 1595, it has been customary to carry the monstrance in the procession of the Corpus Christi, on a float made for this purpose with an adjustable leveling which is mechanically activated. In the procession, political and ecclesiastical dignitaries proceed ahead of the monstrance and behind it the cadets of the Infantry Academy. The monstrance comprises 5,600 different pieces held together by 12,500 bolts and decorated with 260 figurines. Eighteen kilograms of 18 karat gold and 183 kilograms of pure silver were used in its fabrication; it is said to contain the first gold brought by Columbus from the New World. The inscription on the Monstrance of Arfe reads as follows: Don Francisco Jiménez Cardinal Cisneros, Cardinal Archbishop of Toledo, Governor of Spain and conqueror of Africa, commissioned this monstrance of the Most Holy Body of Christ to be made, which was finished during the vacant see, being the work of Diego López de Ayala. Year of the Lord 1524. On World Youth Day in 2011, the Monstrance of Arfe was brought out of the Cathedral of Toledo into the Cuatro Vientos airport , where it was used for the Eucharistic Adoration presided over by Pope Benedict XVI . Monarchs buried in the cathedral Throughout Spanish history, several monarchs have wanted to be buried in the Primatial Cathedral of Toledo. Therefore, located in different parts of the cathedral, are found the sepulchres of the: Monarchs of León Sancha II , 1230, Queen of León Monarchs of Castile Sancho III the Desired , 1157–1158, in the Main Chapel Monarchs of Castile and León Alfonso VII the Emperor , 1126–1157, the Main Chapel Sancho IV the Brave , 1284–1295, the Main Chapel Henry II , 1369-1379, and his wife Juana Manuel, the Chapel of the New Monarchs John I , 1379-1390, the Chapel of the New Monarchs Henry III the Infirm , 1390–1406, and his wife, Catherine of Lancaster (1373–1418), the Chapel of the New Monarchs John II , 1406-1454, the Chapel of the New Monarchs: a cenotaph; his body is buried in the Chapterhouse of Miraflores, in Burgos Monarchs of Portugal Sancho II the Pious , 1223–1248, dispossessed of the throne, fled in exile to Toledo, died on 4 January 1248 and was buried in the city's cathedral (historically assumed) Cloister On the site of the old al-cana or alcana (Jewish commercial district), on the north side of the cathedral, Archbishop Pedro Tenorio planned the cloister and a chapel which would serve as his sepulchre. The building of the Cloister was begun on 14 August 1389, and finished in 1425. The architect Rodrigo Alfonso and master builder Alvar Martínez supervised the construction of the four corridors with quadripartite vaults. The history of the building was not without intrigue. Since the local market fair was held in the very place where Archbishop Pedro Tenorio planned to build his cloister, the owners of the stands and shops there were reluctant from the start. The historian Eugenio Narbona recounted the desire of the archbishop to occupy as soon as possible the site of "the markets, which is the place where the merchandise is sold." During negotiations between the archbishop and the owners over purchase and price, a massive fire destroyed the entire market. Tenorio took advantage of this fortuitous event for his own purposes, and here enters the legend—he was accused of having caused the disaster to facilitate his acquisition of the desired plots. Given the topography of its location, the ground level for the foundations of the cloister was raised nearly five feet above the level of the floor plan of the cathedral, and in a way that it could in future support the weight of the two heights, which came to pass upon the investiture of Cardinal Cisneros. Archbishop Tenorio did not spare any effort in ensuring that the grandeur and majesty of the cloister was worthy of a Gothic cathedral. In the galleries on the ground floor there is a series of frescoes depicting scenes of the lives of the Saints Eugenio, Casilda, and Eladio. Eleven of these are by Bayeu and two by de Maella. It is worth noting that there being no monastic order in the cathedral, the cloister and other sections built along its perimeter had very different functions at various times: from storeroom to classroom, and as a centre of mercantile transactions (regaining the sense of the old alcana ), or of prayer (one of its rooms was a Mozarabic chapel). The Cloister later served as the town hall. The Chapel of Saint Blaise The Chapel of Saint Blaise was commissioned by Archbishop Tenorio as well. Built on the lower level of the cathedral grounds, and entered from the Cloister itself, it is roofed by an octopartite vault in a reminder of the chapel's purpose as a burial chamber. The starting date of its construction is debated, although the period from 1389 to 1398 is generally accepted. It is certain that the building was finished shortly before the death of Archbishop Tenorio on 10 May 1399. The archbishop prepared a written consecration to Saint Blaise, leaving the manuscript behind at his death; his will stipulated the rents to be collected for the maintenance of the chapel, and required the cathedral Chapter to take over its management. The chapel is situated about twenty-three feet below street level, the archbishop having ordered the ground outside the building raised with fill, a circumstance that in the long run caused many problems with humidity, which had a devastating effect on the artworks of the lower interior walls. This decision was made after construction was well along due to the cluttered impression the building gave the eye. The chapel is decorated in two different parts. First, from the cornice to the ceiling, the Apostles' Creed is represented in fourteen scenes in the manner of the dial of a clock. At the lower part beneath the cornice is a painting of the Final Judgement and scenes of the Lives of the Saints. The authorship of the works is not clear, even though it remains attributed without a doubt to Florentine painters, among whom are mentioned as very probably the artists: Gherardo Starnina and Nicolás de Antonio. Deterioration caused by excessive humidity and some badly done restorations have damaged the paintings closest to the floor, in some cases irremediably. At the beginning of the 21st century, a profound conservation-restoration of the paintings of the Chapel of Saint Blaise was inaugurated to stabilise the frescoes and restore the splendour of their original colors, with the exception of those unsalvageable fragments on the lowest portions of the walls. A second undertaking is nearly finished—the elimination of the water seeping through the walls from the street Hombre de Palo , which could damage the collection again. Music of the cathedral As the Renaissance advanced through all of Europe and with it religious music from the monasteries , devotional music became a key part of the Eucharistic liturgy. To further enhance the spectacular grandeur of the cathedral a visually impressive ritual was provided in which music has the mission of embracing the architectural work and amplifying the glorification of God . Since 1440, polyphonic vocal pieces spread rapidly throughout Castile and Aragon . Instrumental music was produced by the organ , which soon found a place in the cathedrals and the churches of the Archpriests . In the cathedral of Toledo, the most important organ is the so-called "Organ of the Emperor" in the transept of the cathedral. Next are the so-called "General", the organ made by Fray Joseph de Echevarría, and the organ made by José Verdalonga (1796–1797), located in the choir. Cardinal Cisneros , with the reform of the chapel of the Corpus Christi for the Mozarabic rite , which had its own music , introduced another organ in the chapel. Others are also found in the rest of the important chapels: that of the New Monarchs (which has two), of the Alcázar, of the Virgin of the Sacristy, and of Saint Peter. The organ was not the only important musical instrument. With the passing of the years, wind instruments ( flageolets , flutes and sackbuts ), harps and other string instruments , like the so-called viola, which served as an accompaniment to the vocal music, were introduced. With the creation of the Chapel of Music, throughout the 16th and the 17th centuries the oboe and the double bass were being incorporated into the celebration of the Mass, before the flageolet and the sackbut. The "Six-Piece", or children's choir, of the cathedral was created as a vocal group by Cardinal Silíceo who, on 22 July 1557, founded for its members the College of Our Lady of the Infantes, even though the existence of moços (boys) who sang in the liturgical services was already mentioned in the 12th century. They were and are the Choir of the Cathedral and of the Chapel of Music. In its constitution of the 16th century, its red clothing was already established, which the students still wear with a white surplice . In the College lived, generally, the Maestro de Capilla and other professors with the boys; who supervised their development, which included, for a time, their incorporation into the Royal University of Toledo. The constitutional charter of the College, drafted by Silíceo on 9 May 1557, specifically instructed in its sixth point: ... we order that another master be found to instruct the said altarboys to sing plainchant and organ chant and counterpoint, of whom the same information is found, is twenty-one years old, conforming to the Statute, a Priest, and of good repute and name and well learned in the faculty of Music, who will teach the altarboys a lesson of how to sing on all the festival days and Sundays one hour before eating, and another after having eaten, and another at the end of the day, and on the other school days, each day a lesson after having dined. Among the maestros de capilla , Cristóbal de Morales , who composed Emendemus in melius and Peccatem me Quotidie , was preeminent; he had worked in the Sistine Chapel of Rome and composed twenty-one masses and more than seventy motets . Other maestros de capilla were Matías Durango de los Arcos, Alonso Lobo , Juan Bonet de Paredes, Andrés de Torrentes, Ginés de Boluda and Francisco Juncá y Carol. The influence of the music of the cathedral of Toledo was decisive in Spanish religious music—not only in Mozarabic chant, but also in training maestros who later moved to other dioceses such as Seville or Jaén, and in the Six-Piece choristers who formed choirs in other cathedrals, even introducing variations of Gregorian chant in the form of what is known as Cantus Eugenianus , Cantus Melodicus or Vulgo Melodía , through the efforts of the song masters of the cathedral (up to 18 masters have been recorded), figures who disappeared with the Concordat of 1851 and most of whose compositions are kept in the cathedral library. Model and influence of the cathedral in religious architecture Bishop Rodrigo Ximénez de Rada and those who followed him used master builders who had worked in or had experience designing in the French Gothic style. The cathedrals of Paris or Le Mans were their points of reference. The constructive solutions of the French Gothic builders were well-accepted, such as counter-rests, buttresses and pointed arches; nevertheless, the Spanish builders resisted the importation of the layout of the French cathedrals, where the choir and the altar were located in impressive sanctuaries, opting for smaller ones and situating the choir in the central nave. This was the syncretic solution of the Cathedral of Santiago de Compostela, which came first; all of this developed in Spain as much by the influence of the Mozarabic rite, as also by the Visigothic tradition and the Castilian liturgy. This historical evolution, combined with the status of the Primatial Cathedral, encouraged the adoption of the Toledan model by the rest of the Spanish cathedrals, with the exception of that of Burgos and that of León which more closely follows the French model. A similar arrangement of spaces can be seen in the cathedrals of Cádiz , of Seville , and of Palma de Mallorca , among others. And, as was foreseeable, the Spanish Empire carried the model of the Dives Toletana beyond, influencing those constructed in the Americas and the Philippines. Citations The Cathedral of Toledo has long been widely admired by art critics and historians, and it has been extravagantly praised by some. Here are citations from authorities in the study of art and of architecture: The French historian and archeologist Élie Lambert (1888–1961) made a profound study of Gothic art in general and of the Cathedral of Toledo in particular. He wrote: "The Cathedral of Toledo is a world in itself, the centuries bestowing it with such an accumulation of great works of art, very diverse one from another, that the fabulousness of its riches and the attractiveness of its diversity, produce to the point of incredulity an impression of astonishment." Manuel Bartolomé Cossío (1857–1935), pedagogue and Spanish university professor, made the following critique: "The Cathedral of Toledo is the example most clearly Spanish of all Gothic architecture, and exemplifies here the transition to the Classical style; it is first in Spain and one of the most singular in the world in terms of beauty and perfection. It has resolved, by means of rectangles and triangles, the problem of the ambulatory." The architect, Leopoldo Torres Balbás , born in Madrid (1888–1960), says (Ars Hispaniae, VII): "Upon entering its interior [the Cathedral of Toledo], in the enormous hall of more than 120 meters of longitude and around 60 wide, a master work of calm and harmony, we find ourselves in a world very different from that of the French cathedrals, to think of the similarity of their forms. In place of the magnificent ascendant rhythm of these, the Toledan, its five naves in steps, without great differences of height, without any theatricality, is of balanced proportions. The sanctuary has a small elevation, flattened, if we compare it to that of whichever French cathedral. In something so essential in architecture as is the feeling of space, the Castilian temple differs radically from the French models from which it is derived." King Alfonso X the Wise explains the reason for its construction in these terms: "And the king with the archbishop Don Rodrigo, walking by the church of Toledo, savouring it and conversing about it, taking it for too old already; and restraining in him his wine, the spirit of God and of sanctity came into him and restrained the King don Ferdinand so that God renewed him and gave him to make many conquests of the Moors in lands that Christianity lost, which good it would be to renew by those gains the church of Saint Mary of Toledo and had this reason for very good and very right, and King Don Ferdinand and Archbishop Don Rodrigo put it into work. Then they laid the first stone of the church of Saint Mary of Toledo, the king and the archbishop, they both placed one... And the work grew marvelously from day to day." See also Catholicism portal Spain portal Councils of Toledo Notes